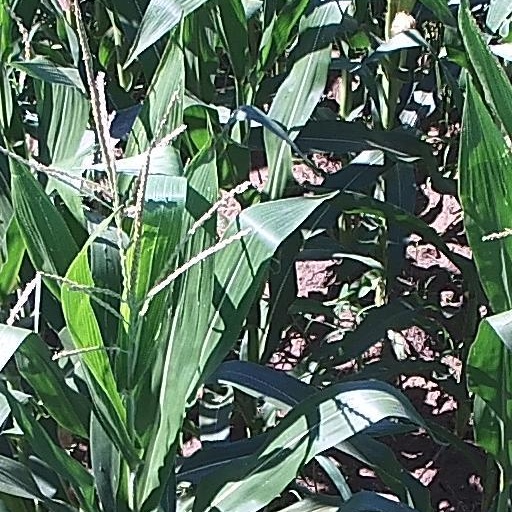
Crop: maize; corn